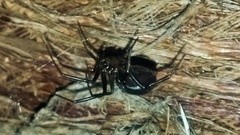
Species: Lactrodectus_hesperus